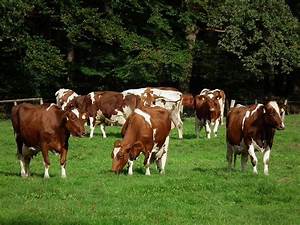
Label: cow